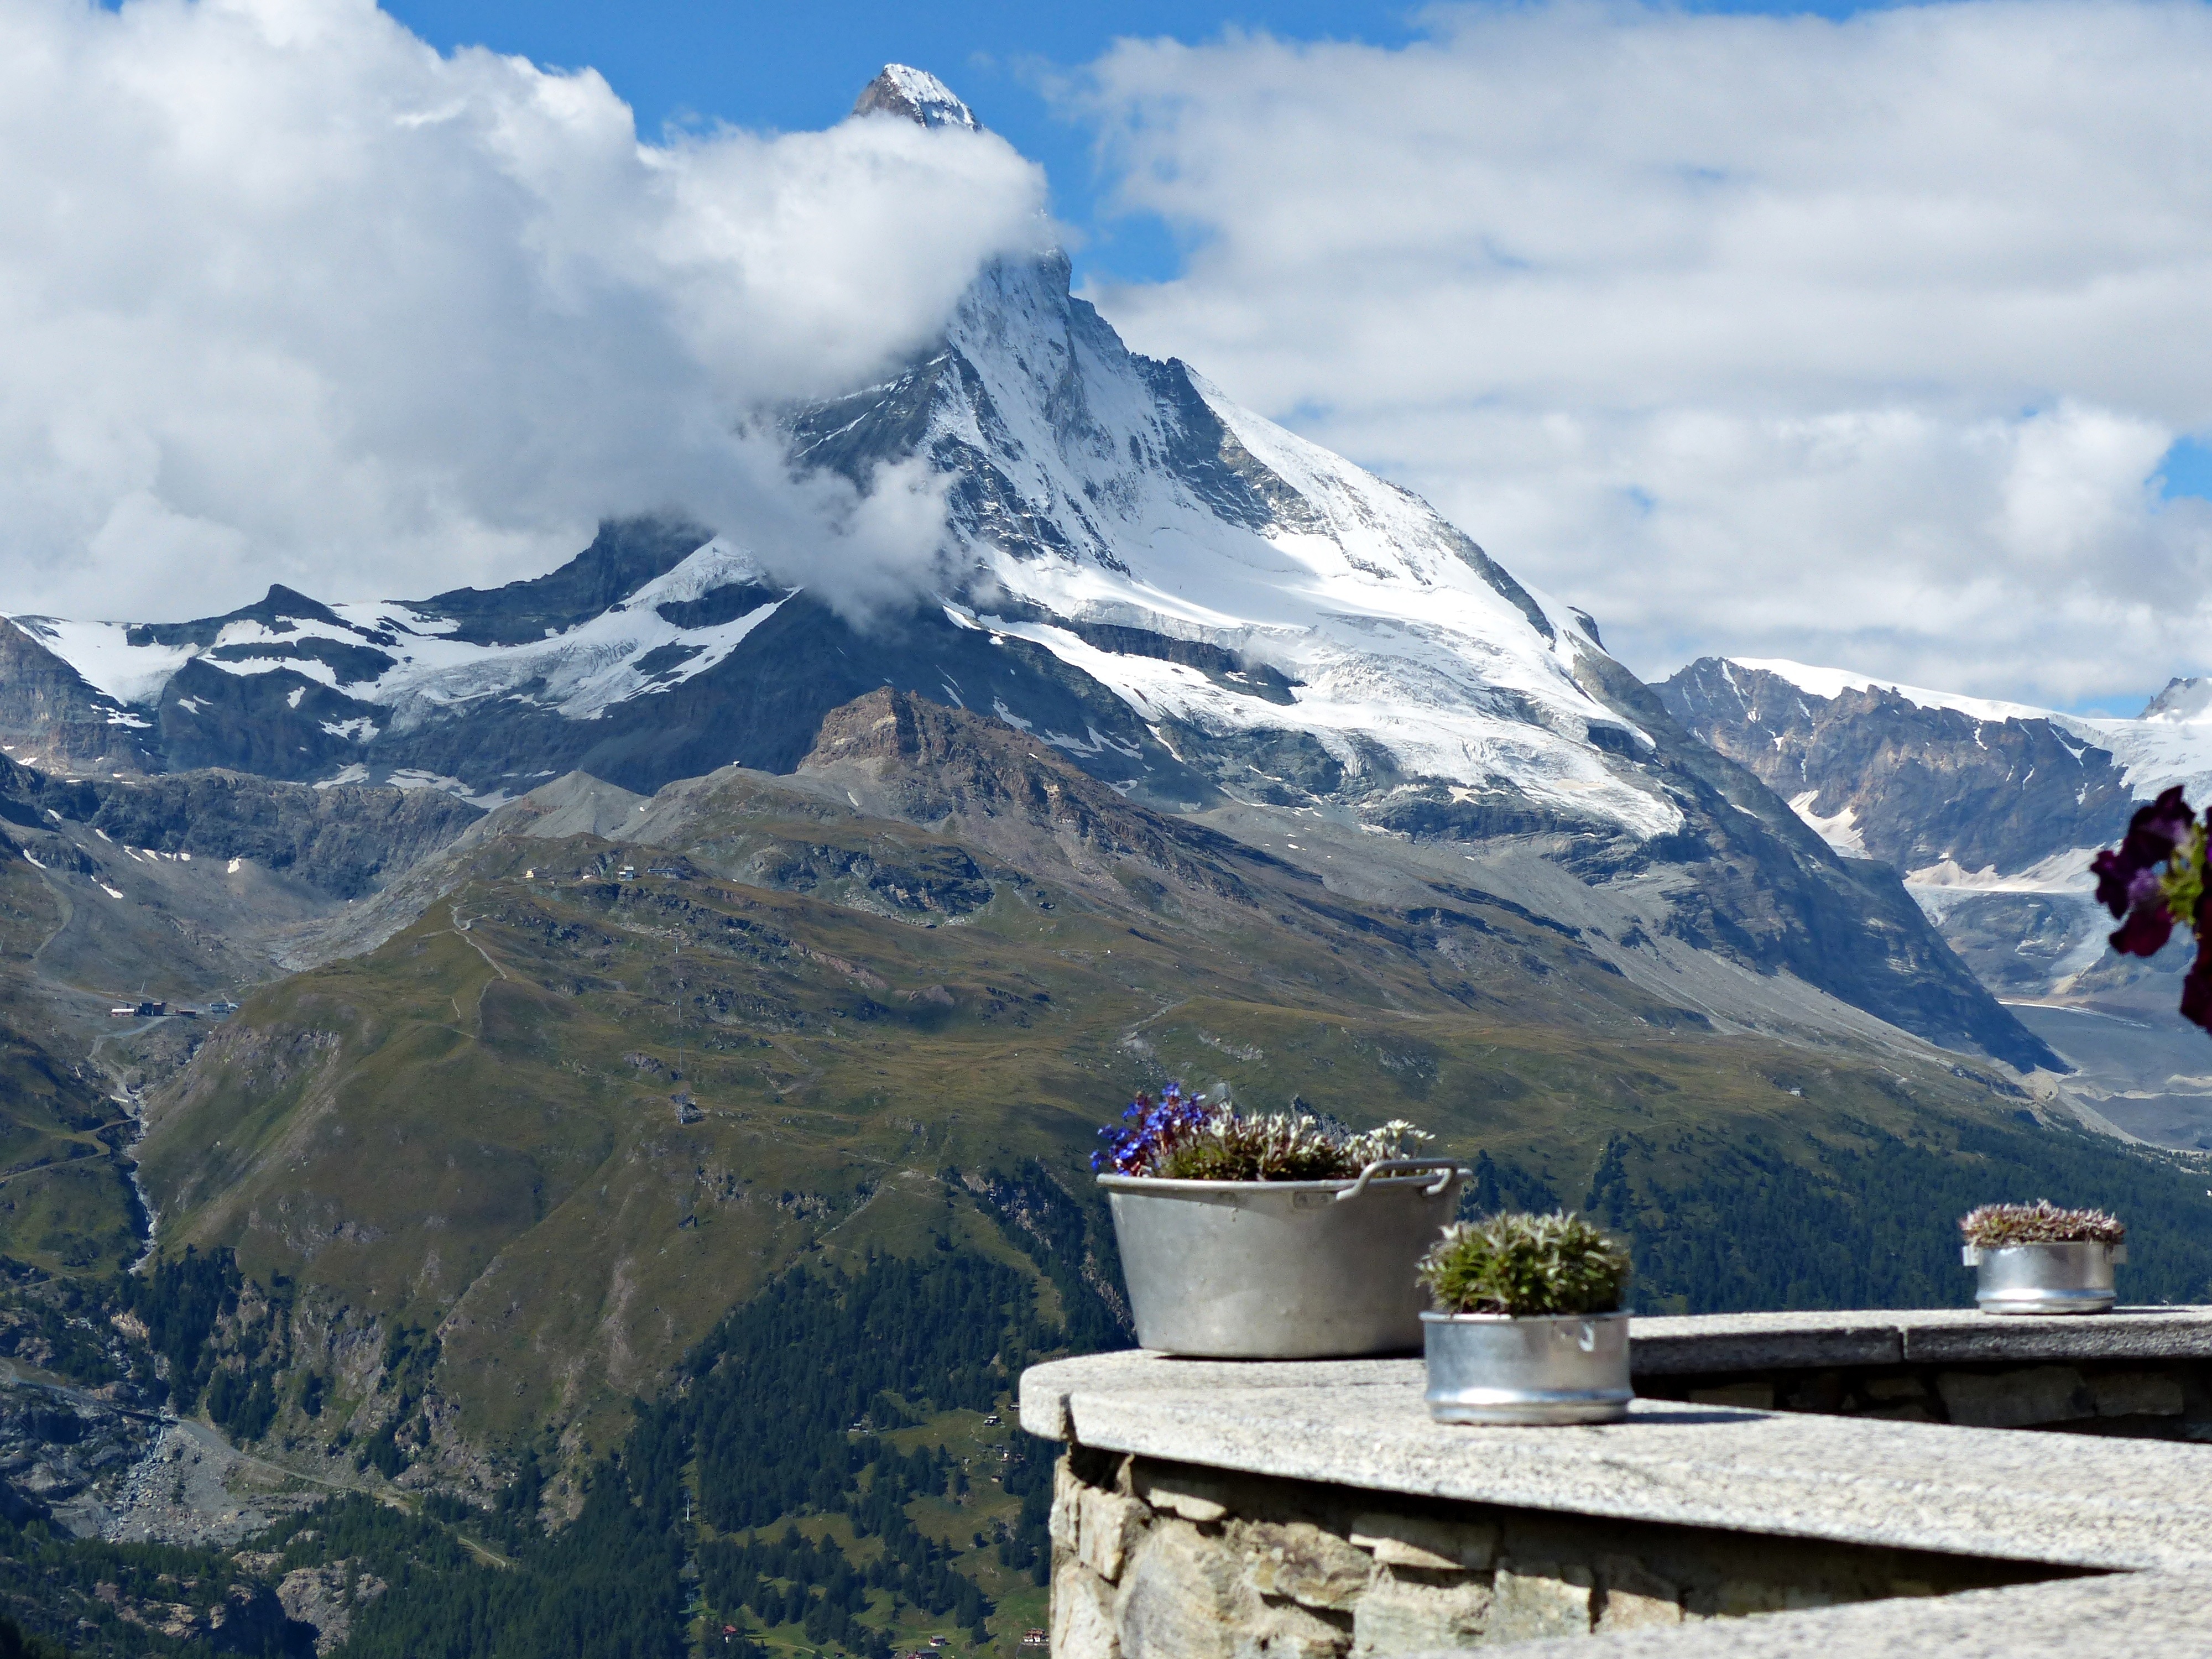
mountainous landforms, mountain range, mountain, landform, geographical feature, alps, snow, vacation, mountain pass, fjord, adventure, ridge, glacial landform, summit